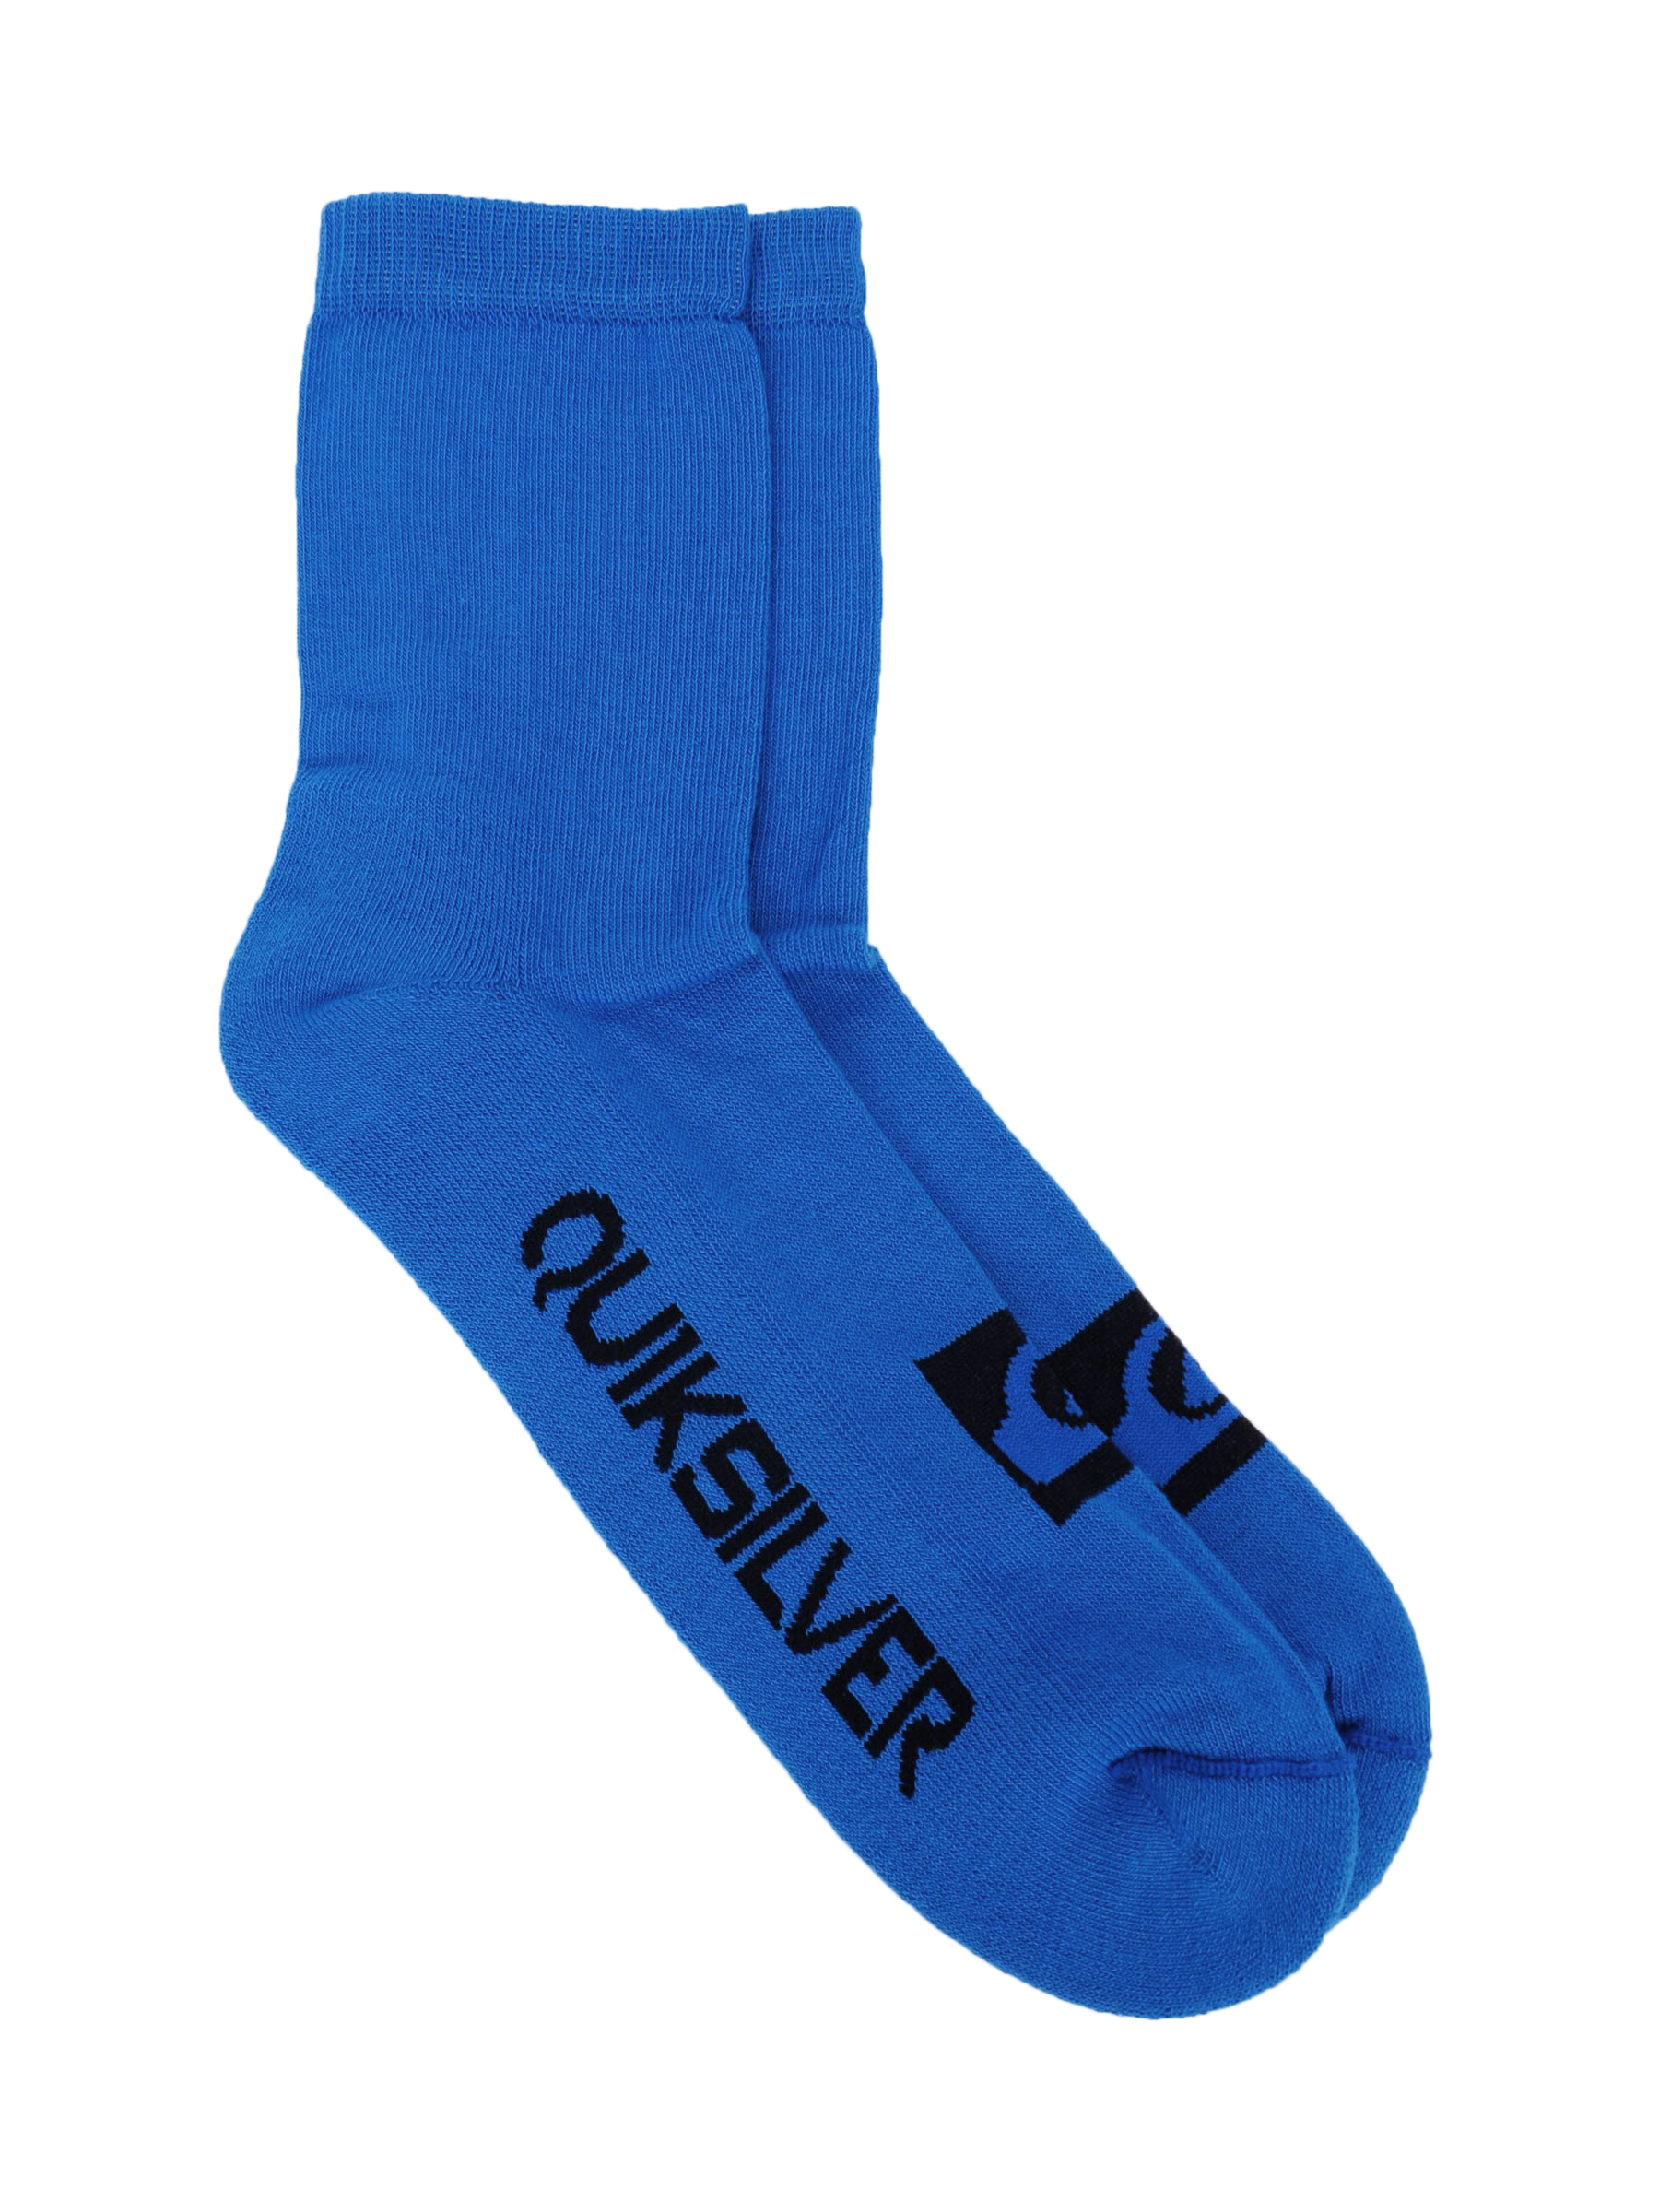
Quiksilver Men High Blue Socks
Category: Accessories / Socks / Socks
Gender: Men
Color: Blue
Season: Summer 2016
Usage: Casual